Ingeborg Møller

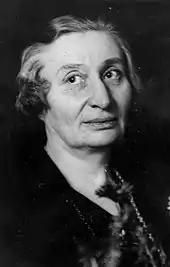
Ingeborg Møller, c. 1933

Ingeborg Møller (29 December 1878 – 18 February 1964) was a Norwegian teacher, playwright, novelist and biographer.